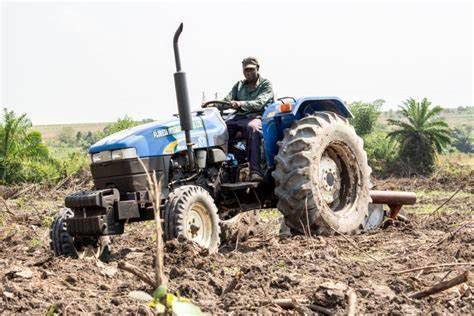
Mashine maalumu aina ya trekta yenje rangi ya bluu, ikiwa inafanya kazi kwenye maeneo mashambani, ambayo yanalimwa lina matairi makubwa nyuma na mbele lina madogo likiwa limeundwa kwa shughuli za kilimo udongo, unaonekana kuchanganyika na michirizi ya mazao au nyasi zilizo kauka na mazingira ya nyuma yana miti na uoto wa kijani ikiashiria ni mandhari ya kijijini, muundo wa trekta pamoja na bomba la moshi vifaa vya mitambo vinaonyesha matumizi ya teknolojia katika kilimo.